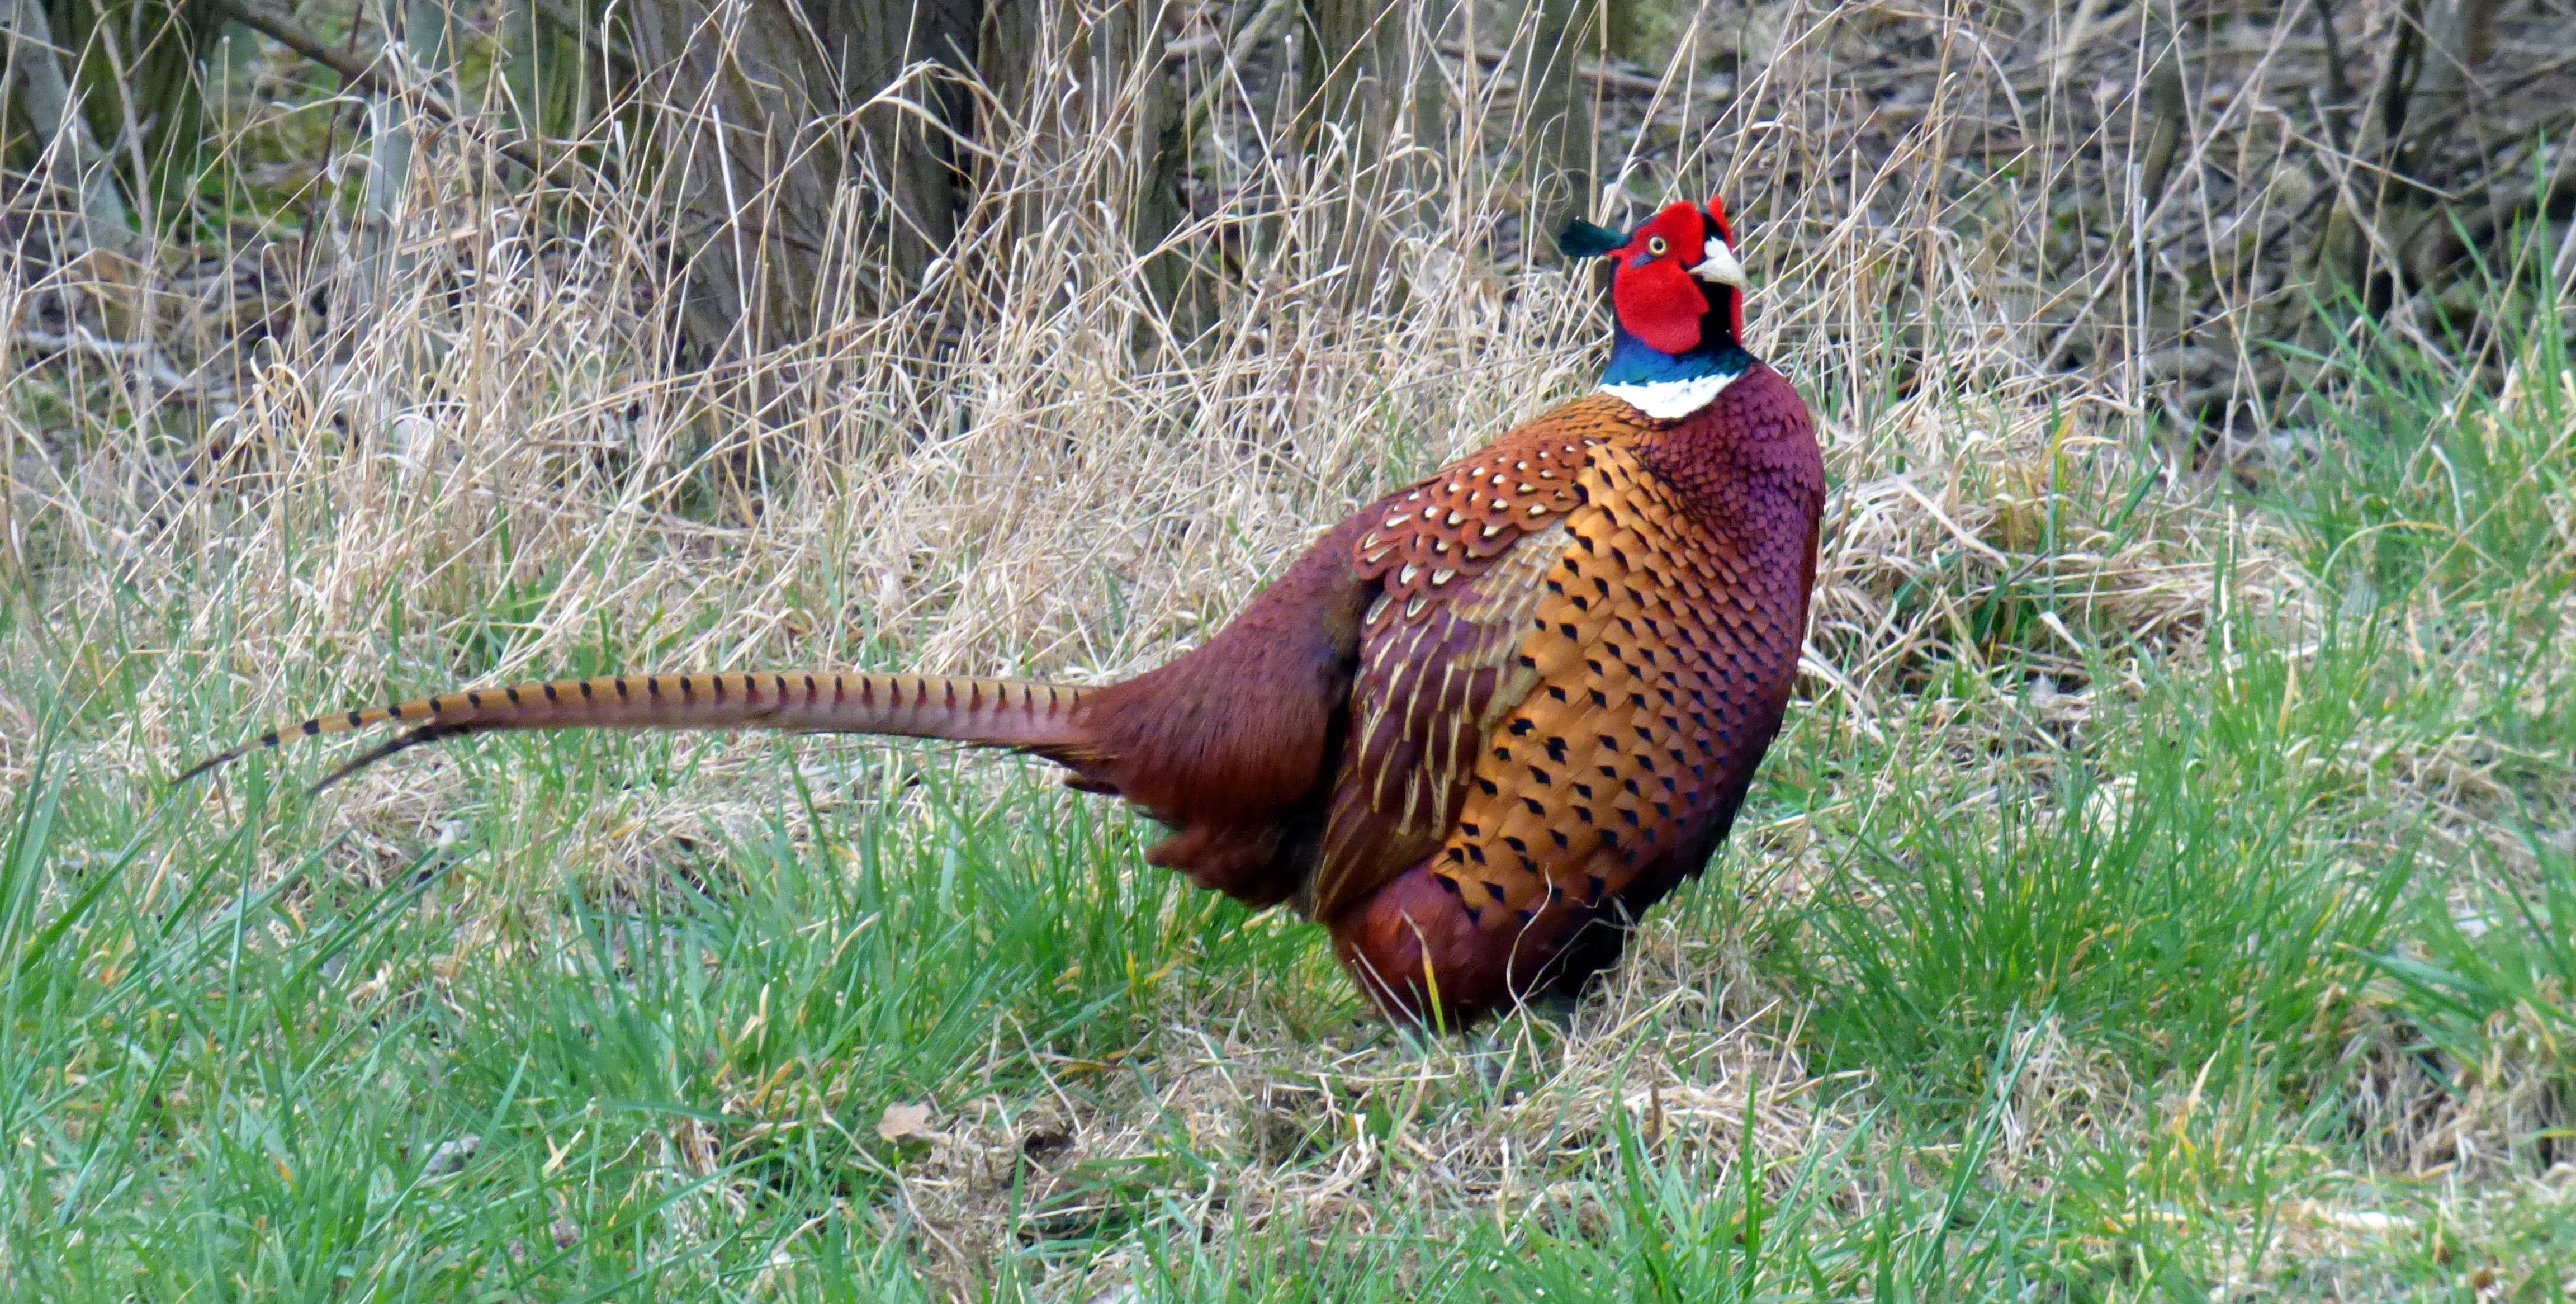
bird, prairie, wildlife, wild, colorful, fowl, fauna, plumage, birds, pheasant, animals, galliformes, turkey, vertebrate, species, phasianidae, tail feathers, wild turkey, phasianus colchicus